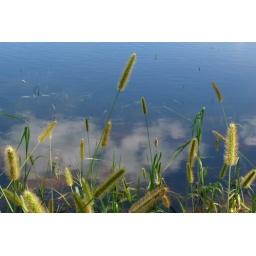
Blowing grass in front of the pond spotted with cloud reflections.